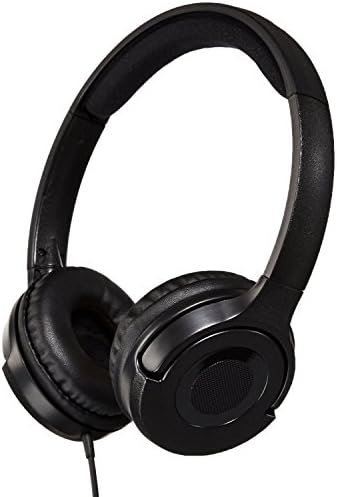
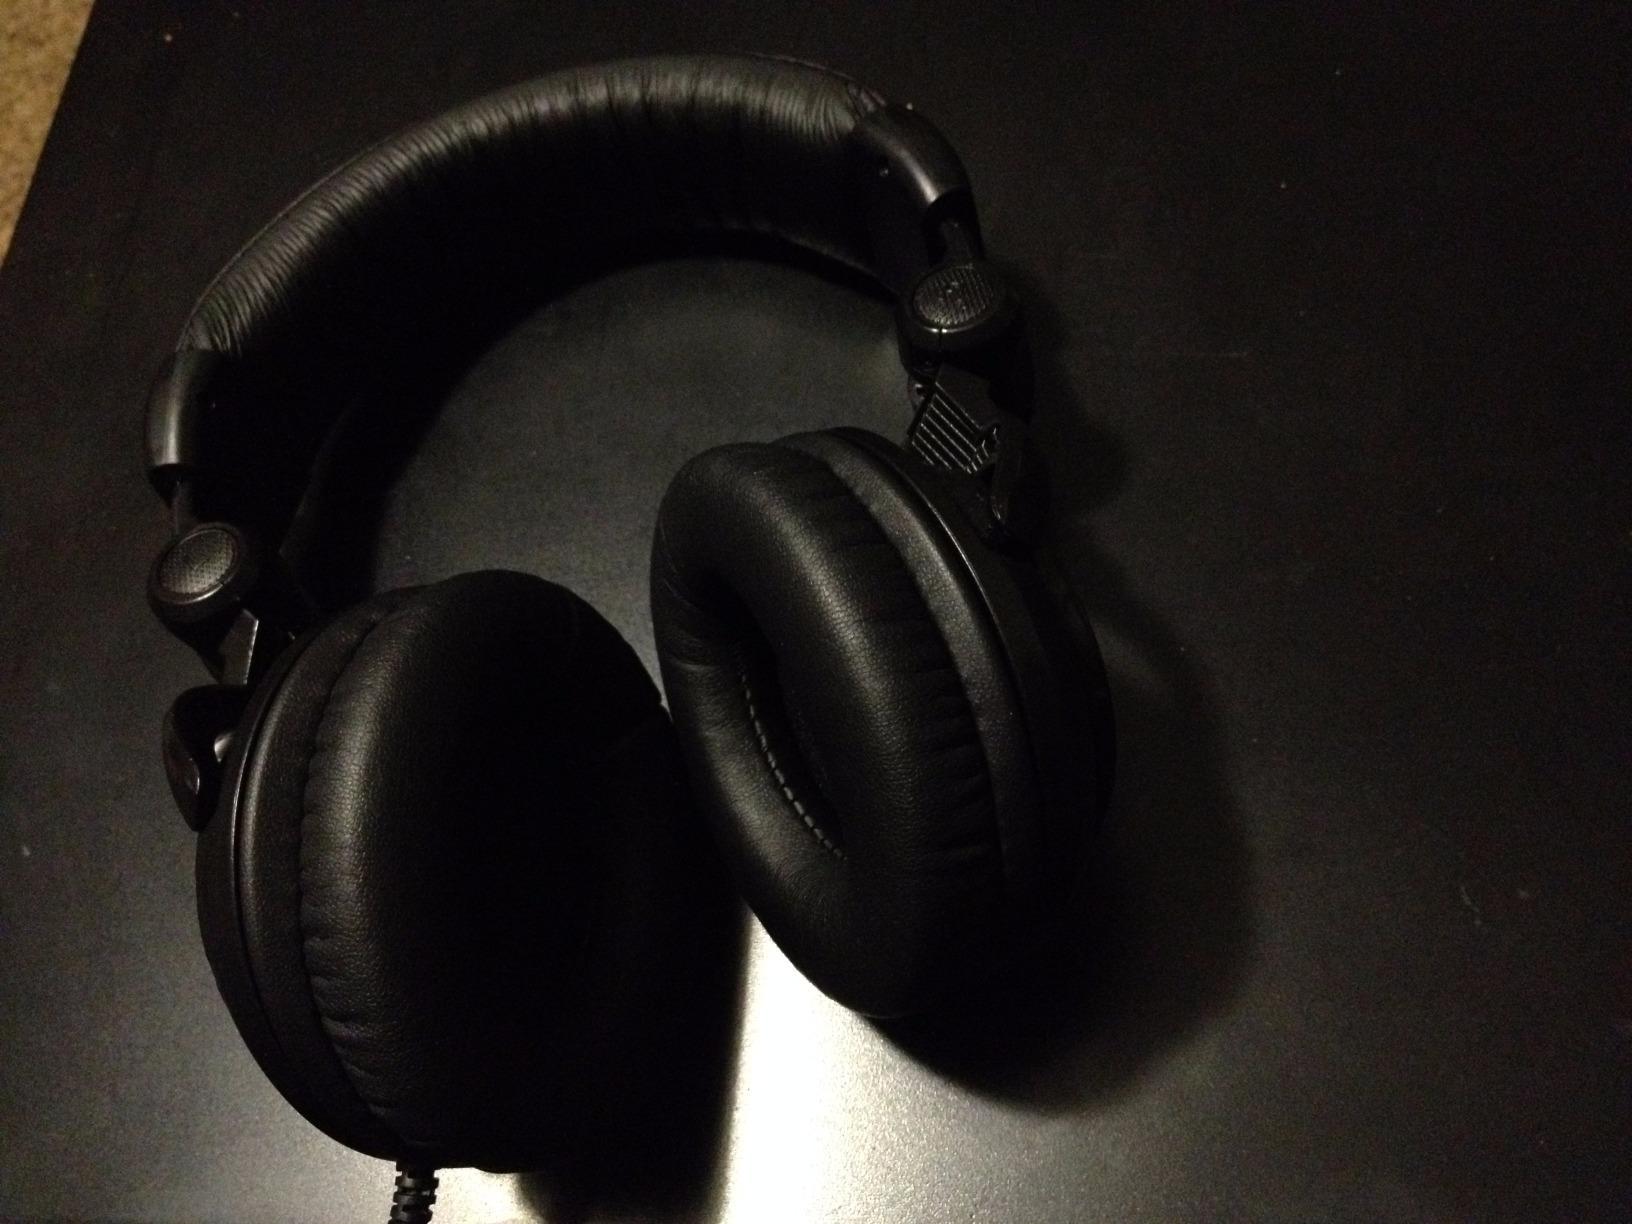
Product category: headphones
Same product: no